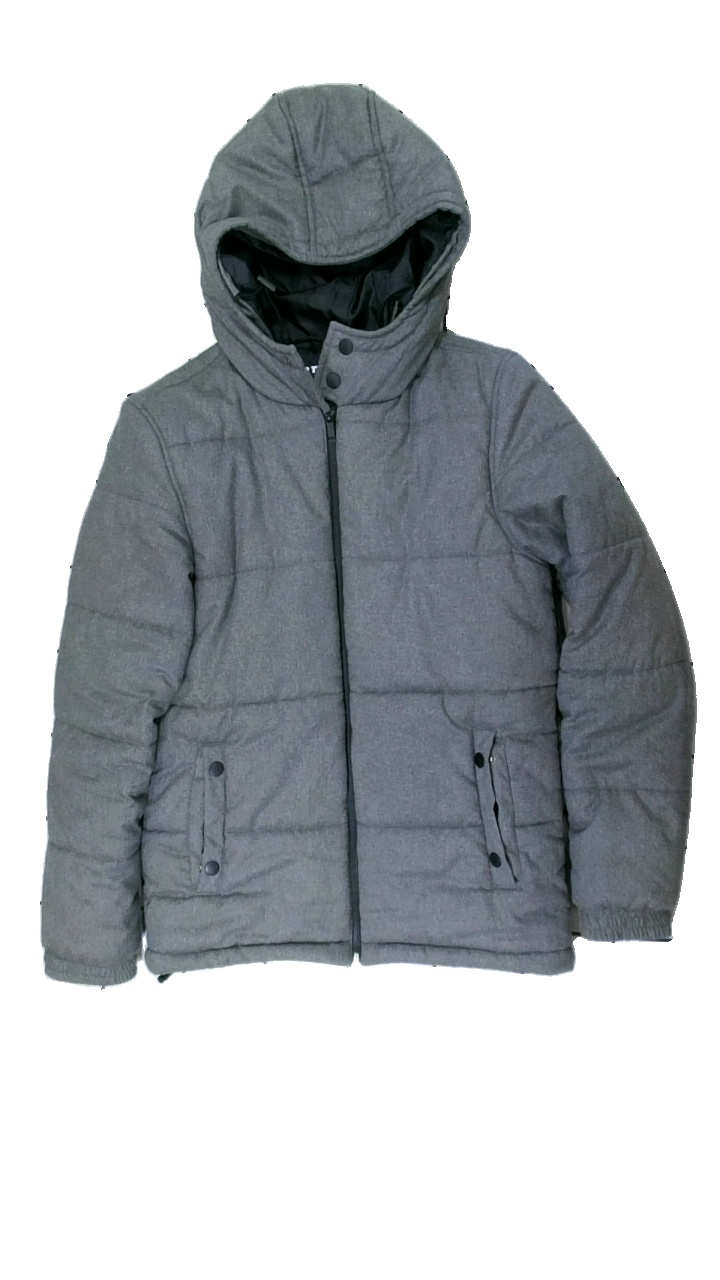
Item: Winter Jacket (Men)
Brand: Your Turn
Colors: Grey
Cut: Regular
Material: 100% polyester
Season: Winter
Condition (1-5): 4
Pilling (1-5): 4
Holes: Minor
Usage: Reuse
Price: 100-150